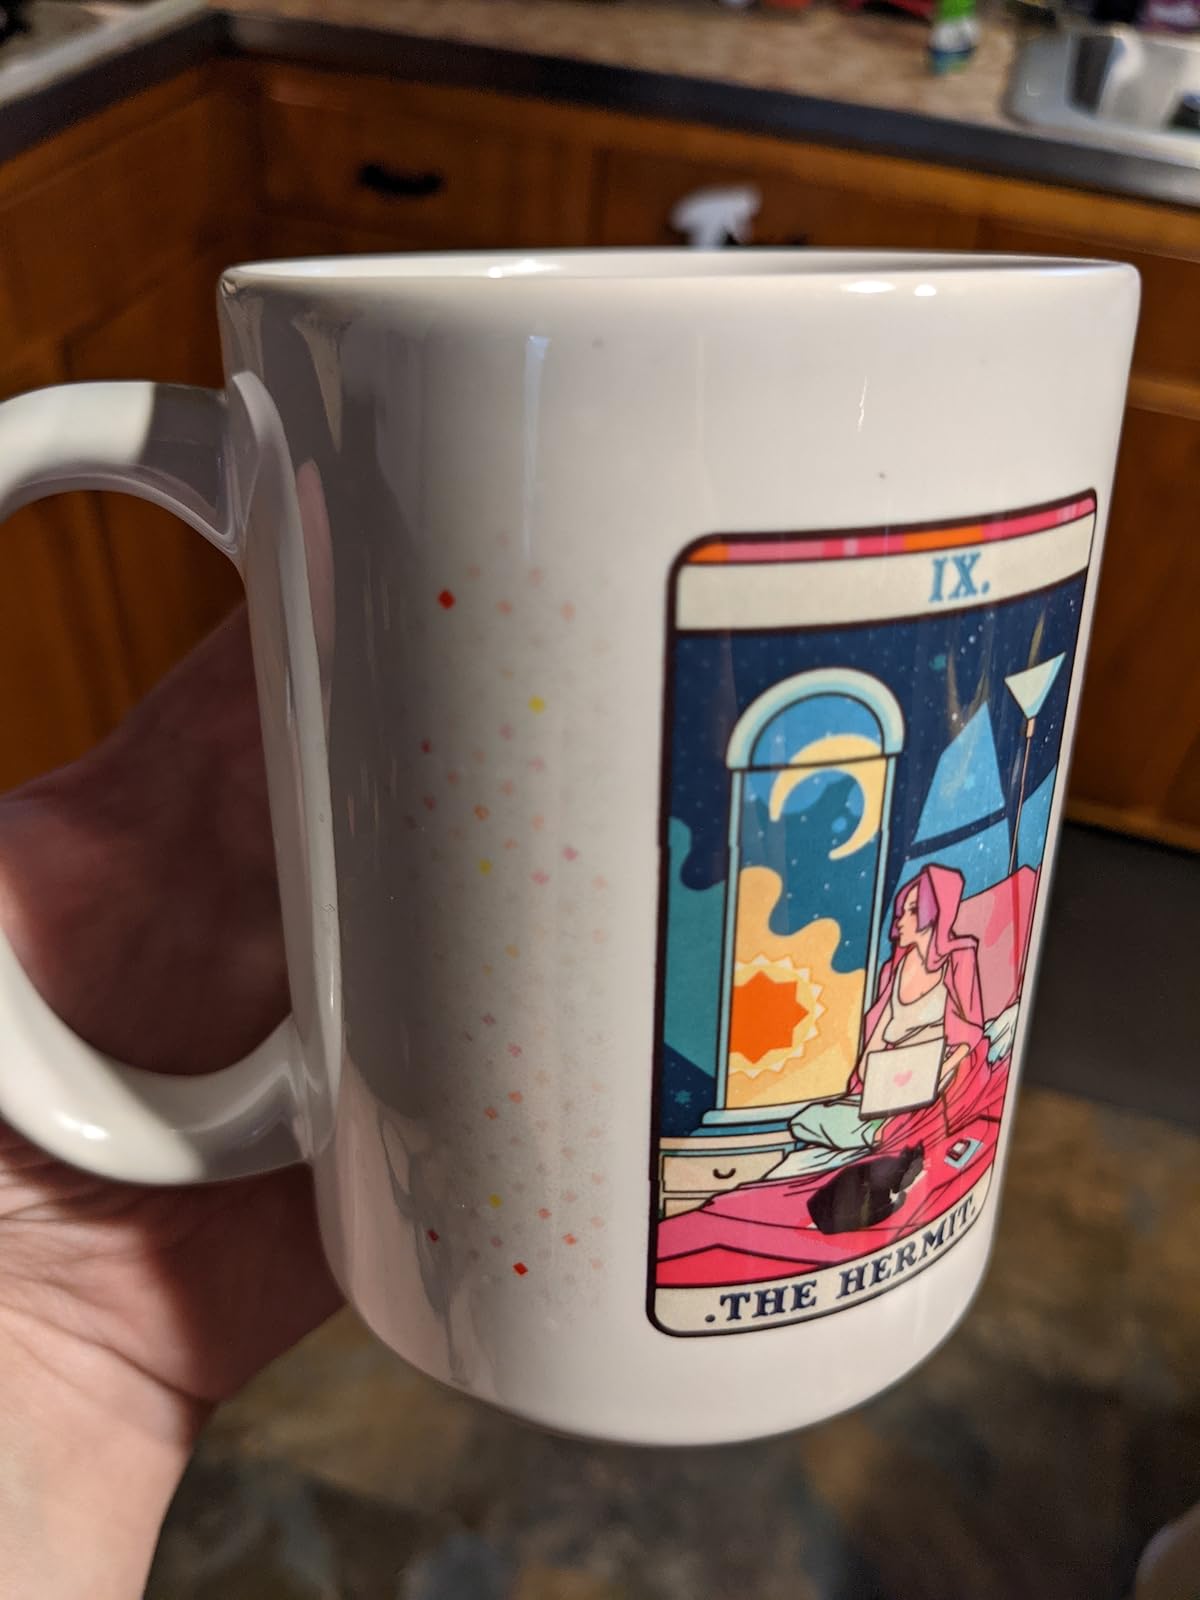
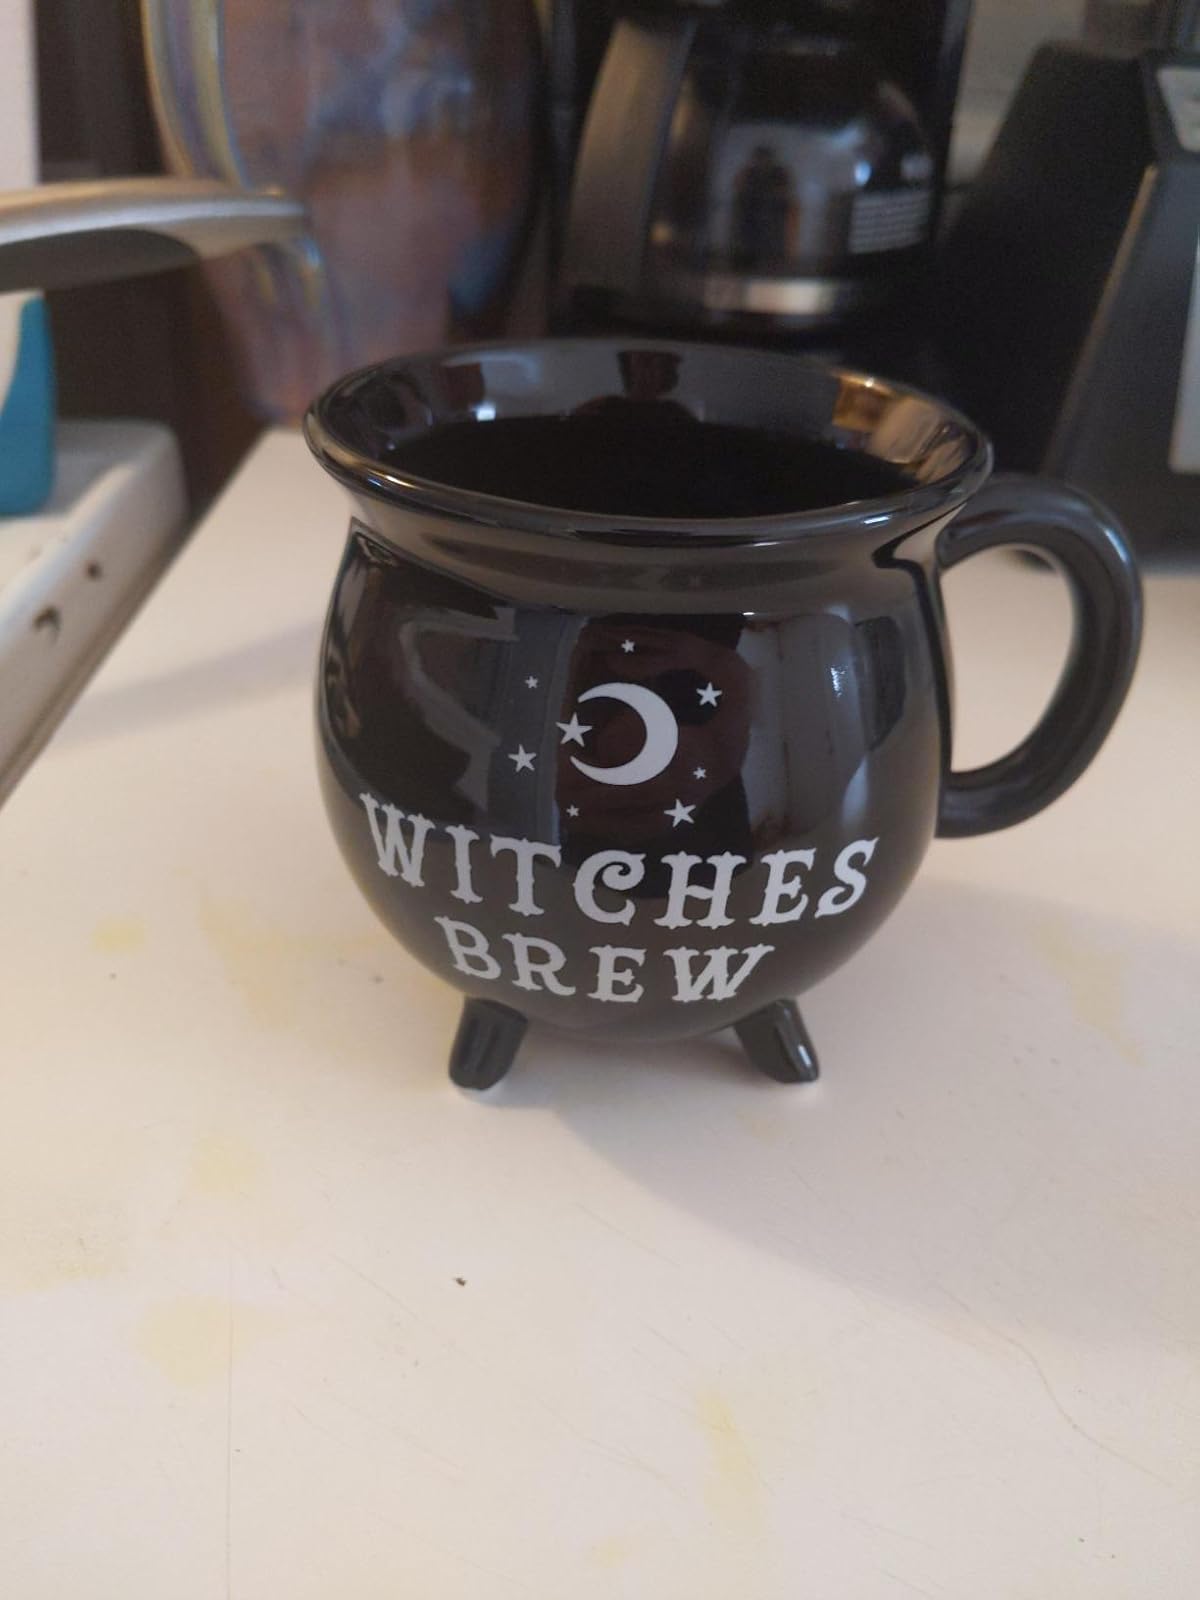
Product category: items_mug
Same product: no